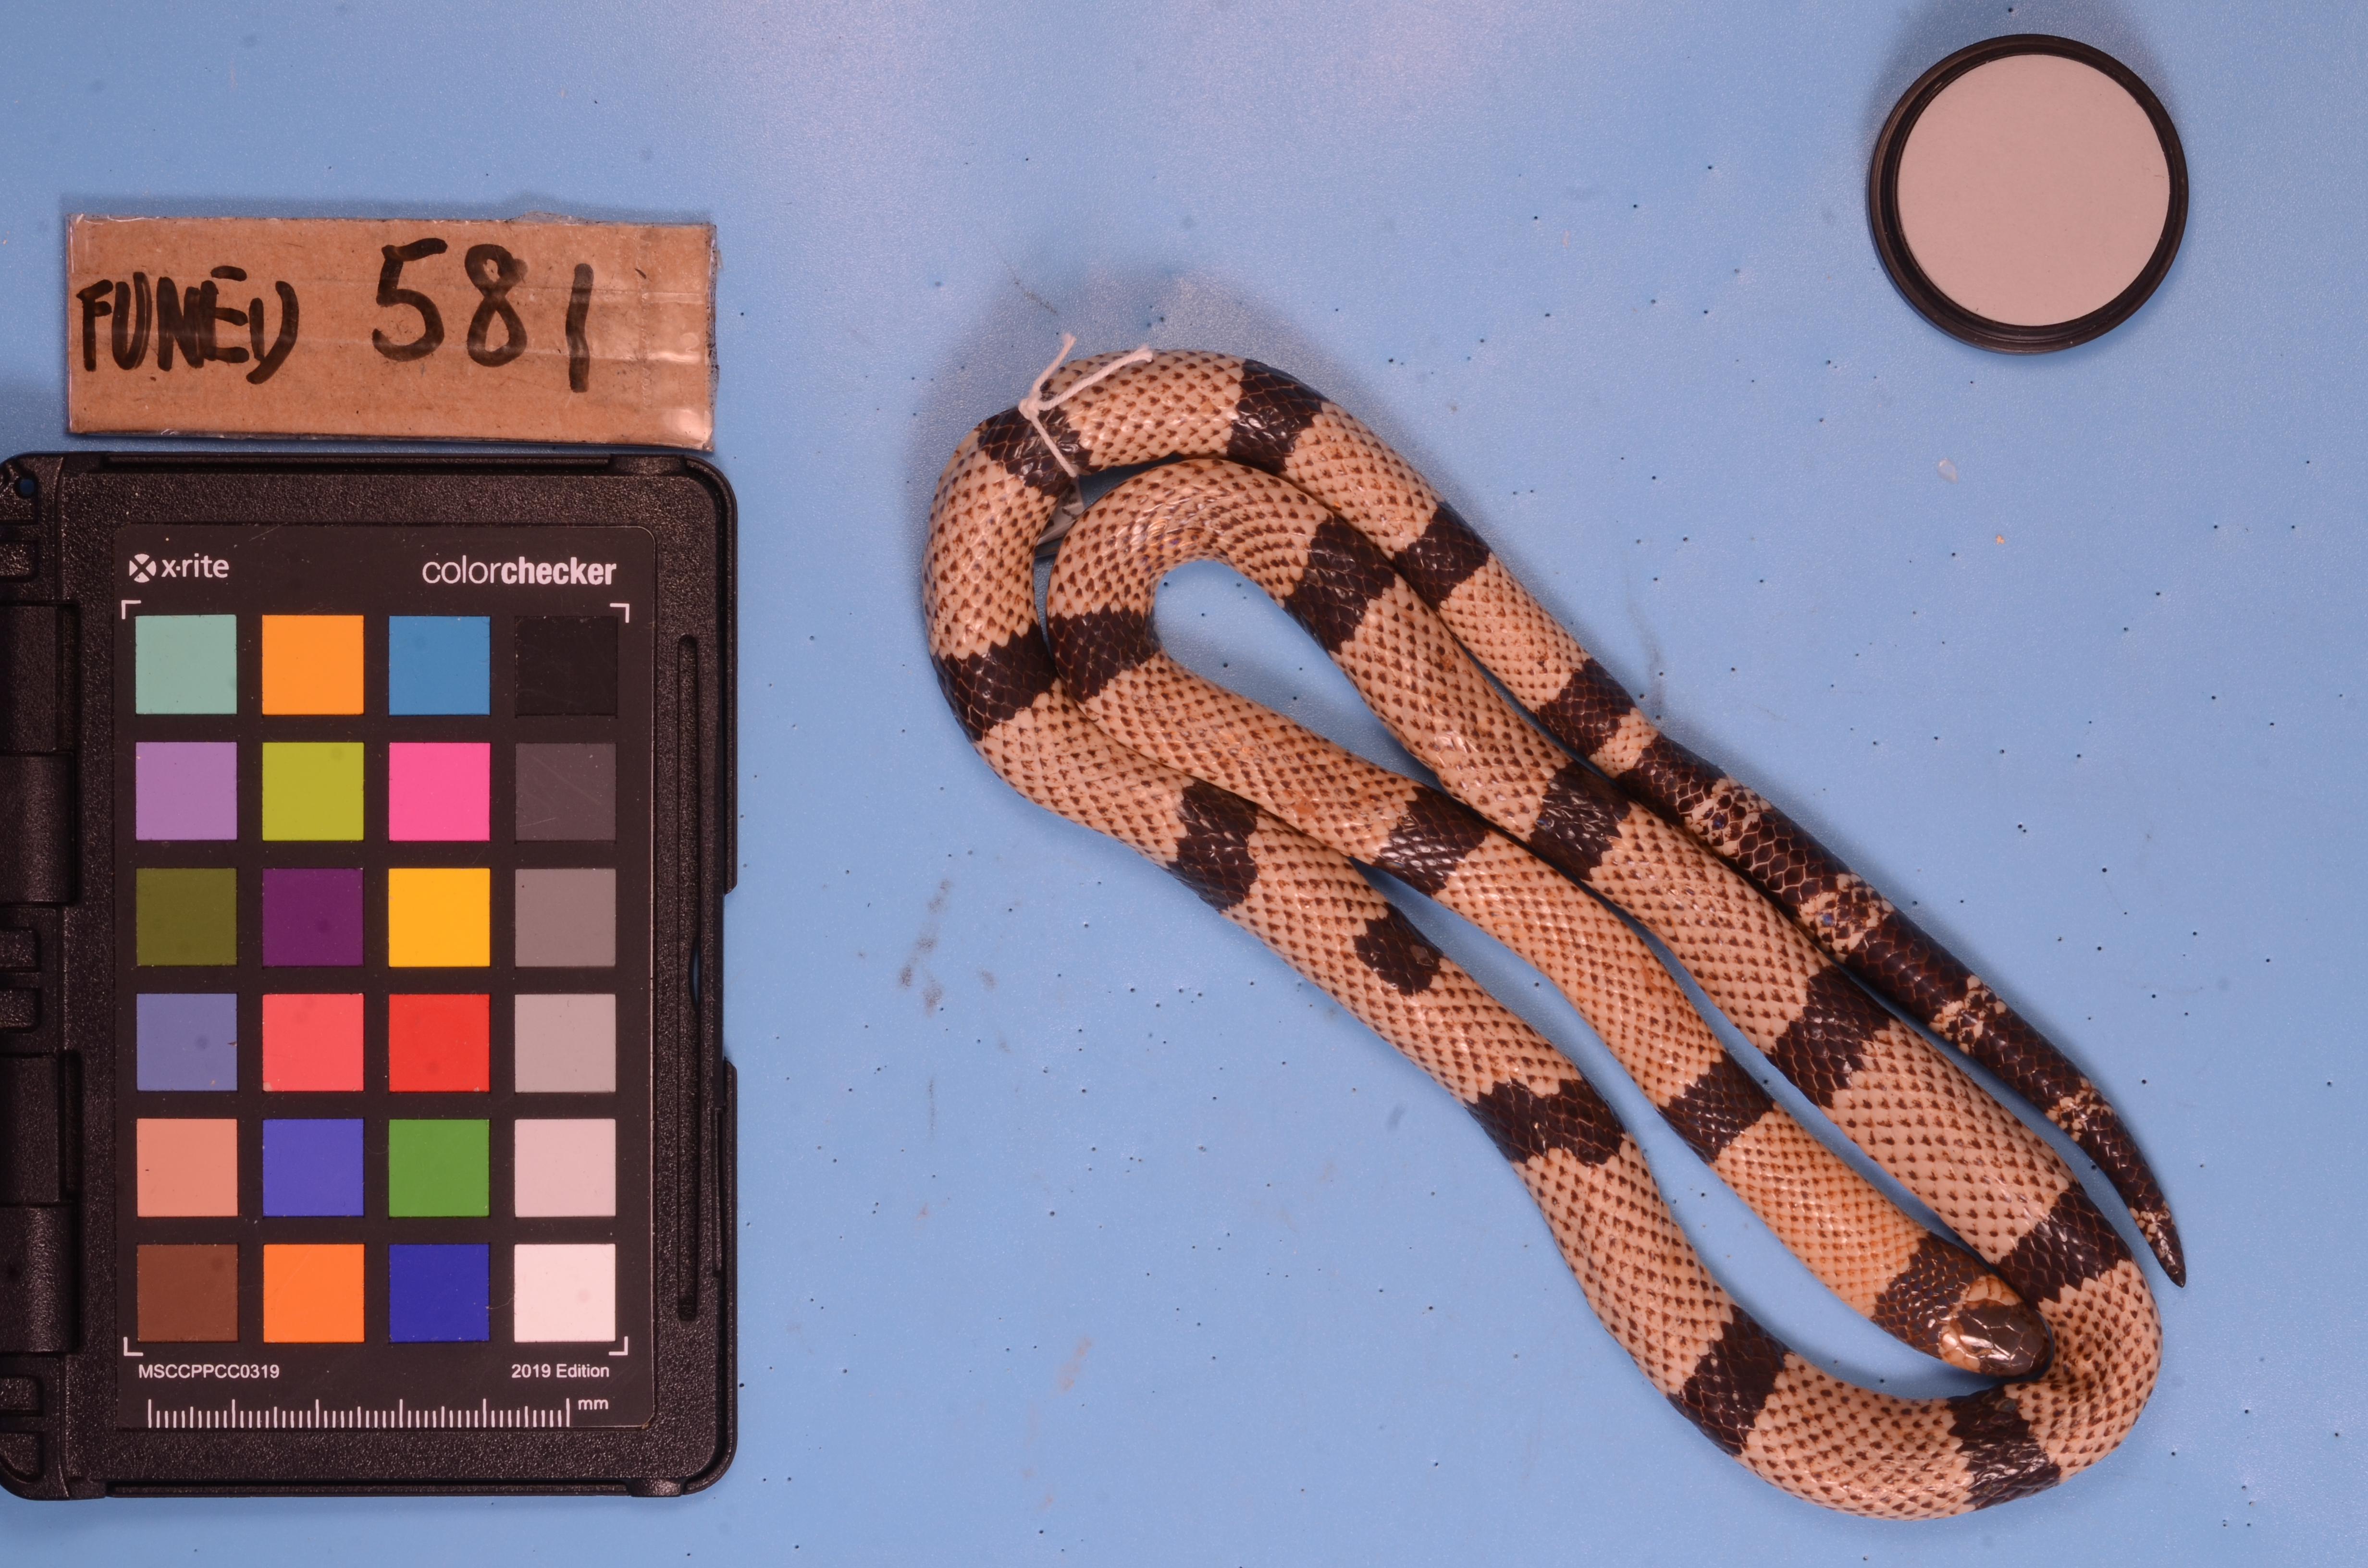
Species: Micrurus corallinus
View: dorsal
Mimicry status: model